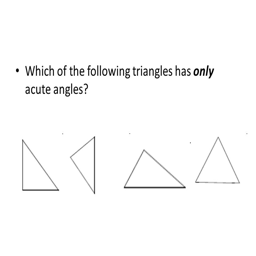
which of the following triangles has only acute angles